Klonimus Kalman Epstein

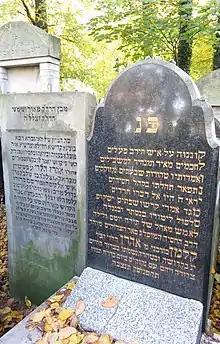
Epstein's tombstone (right) & his son Aharon's (2016).

Kalonymus Kalman Halevi Epstein (Nowy Korczyn (Neustadt), Poland, 1753 – Kraków, 1825) was a rabbi, Kabbalist and a leader of the Chassidic movement, known as the Maor Vashamesh (מאור ושמש) after his Hebrew book. Wrong year of birth and death. Should be 1751 and 1823